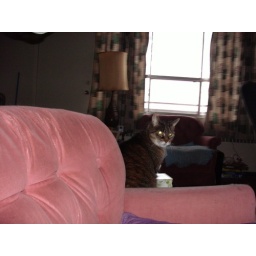
here is princess on the table by the end of the couch